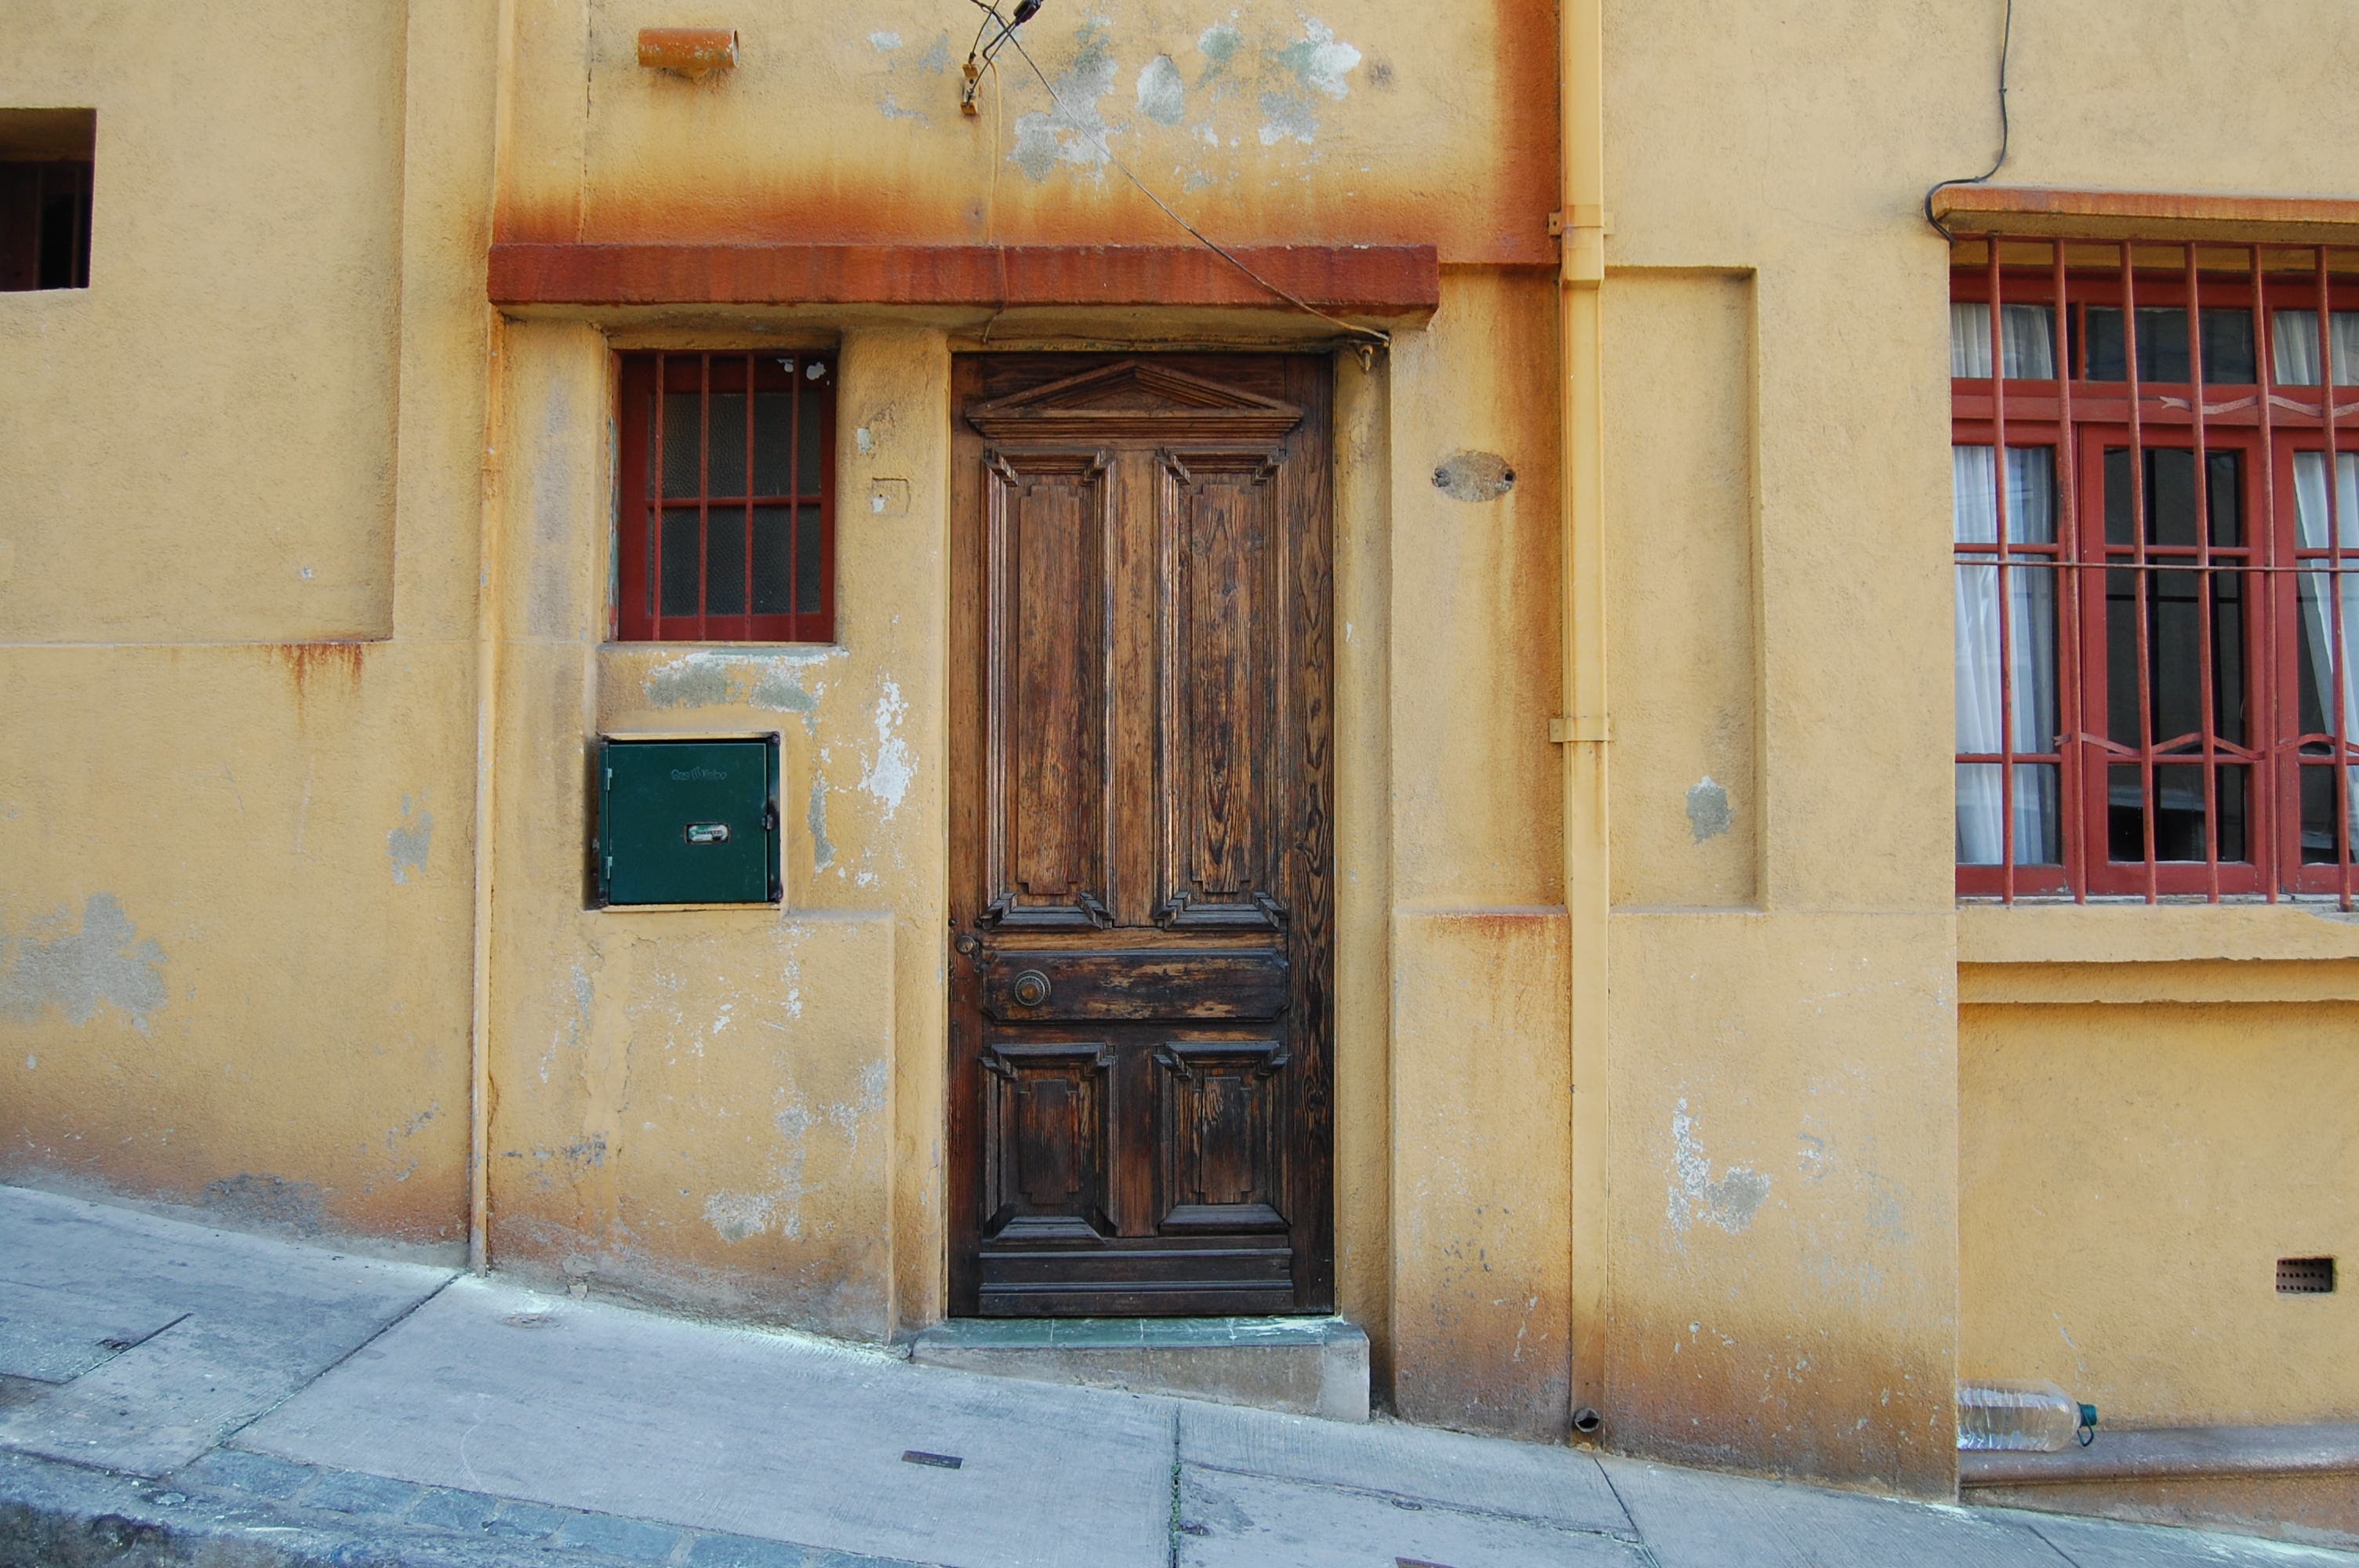
wood, house, window, home, wall, color, facade, door, interior design, urban area